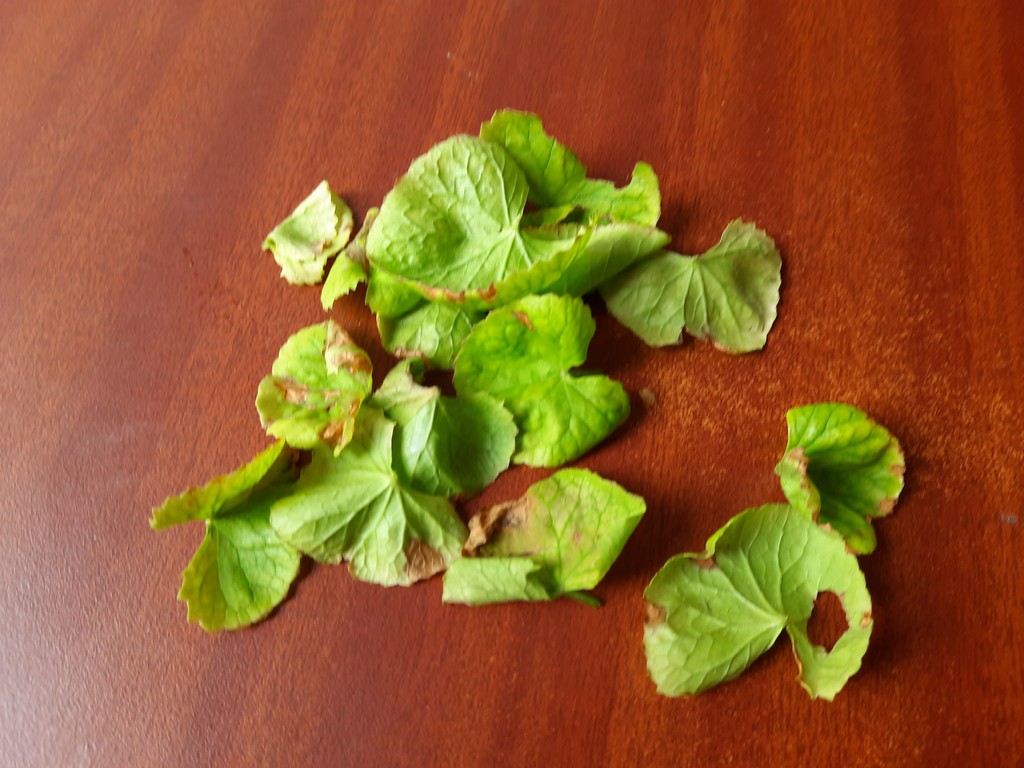
Label: Unhealthy